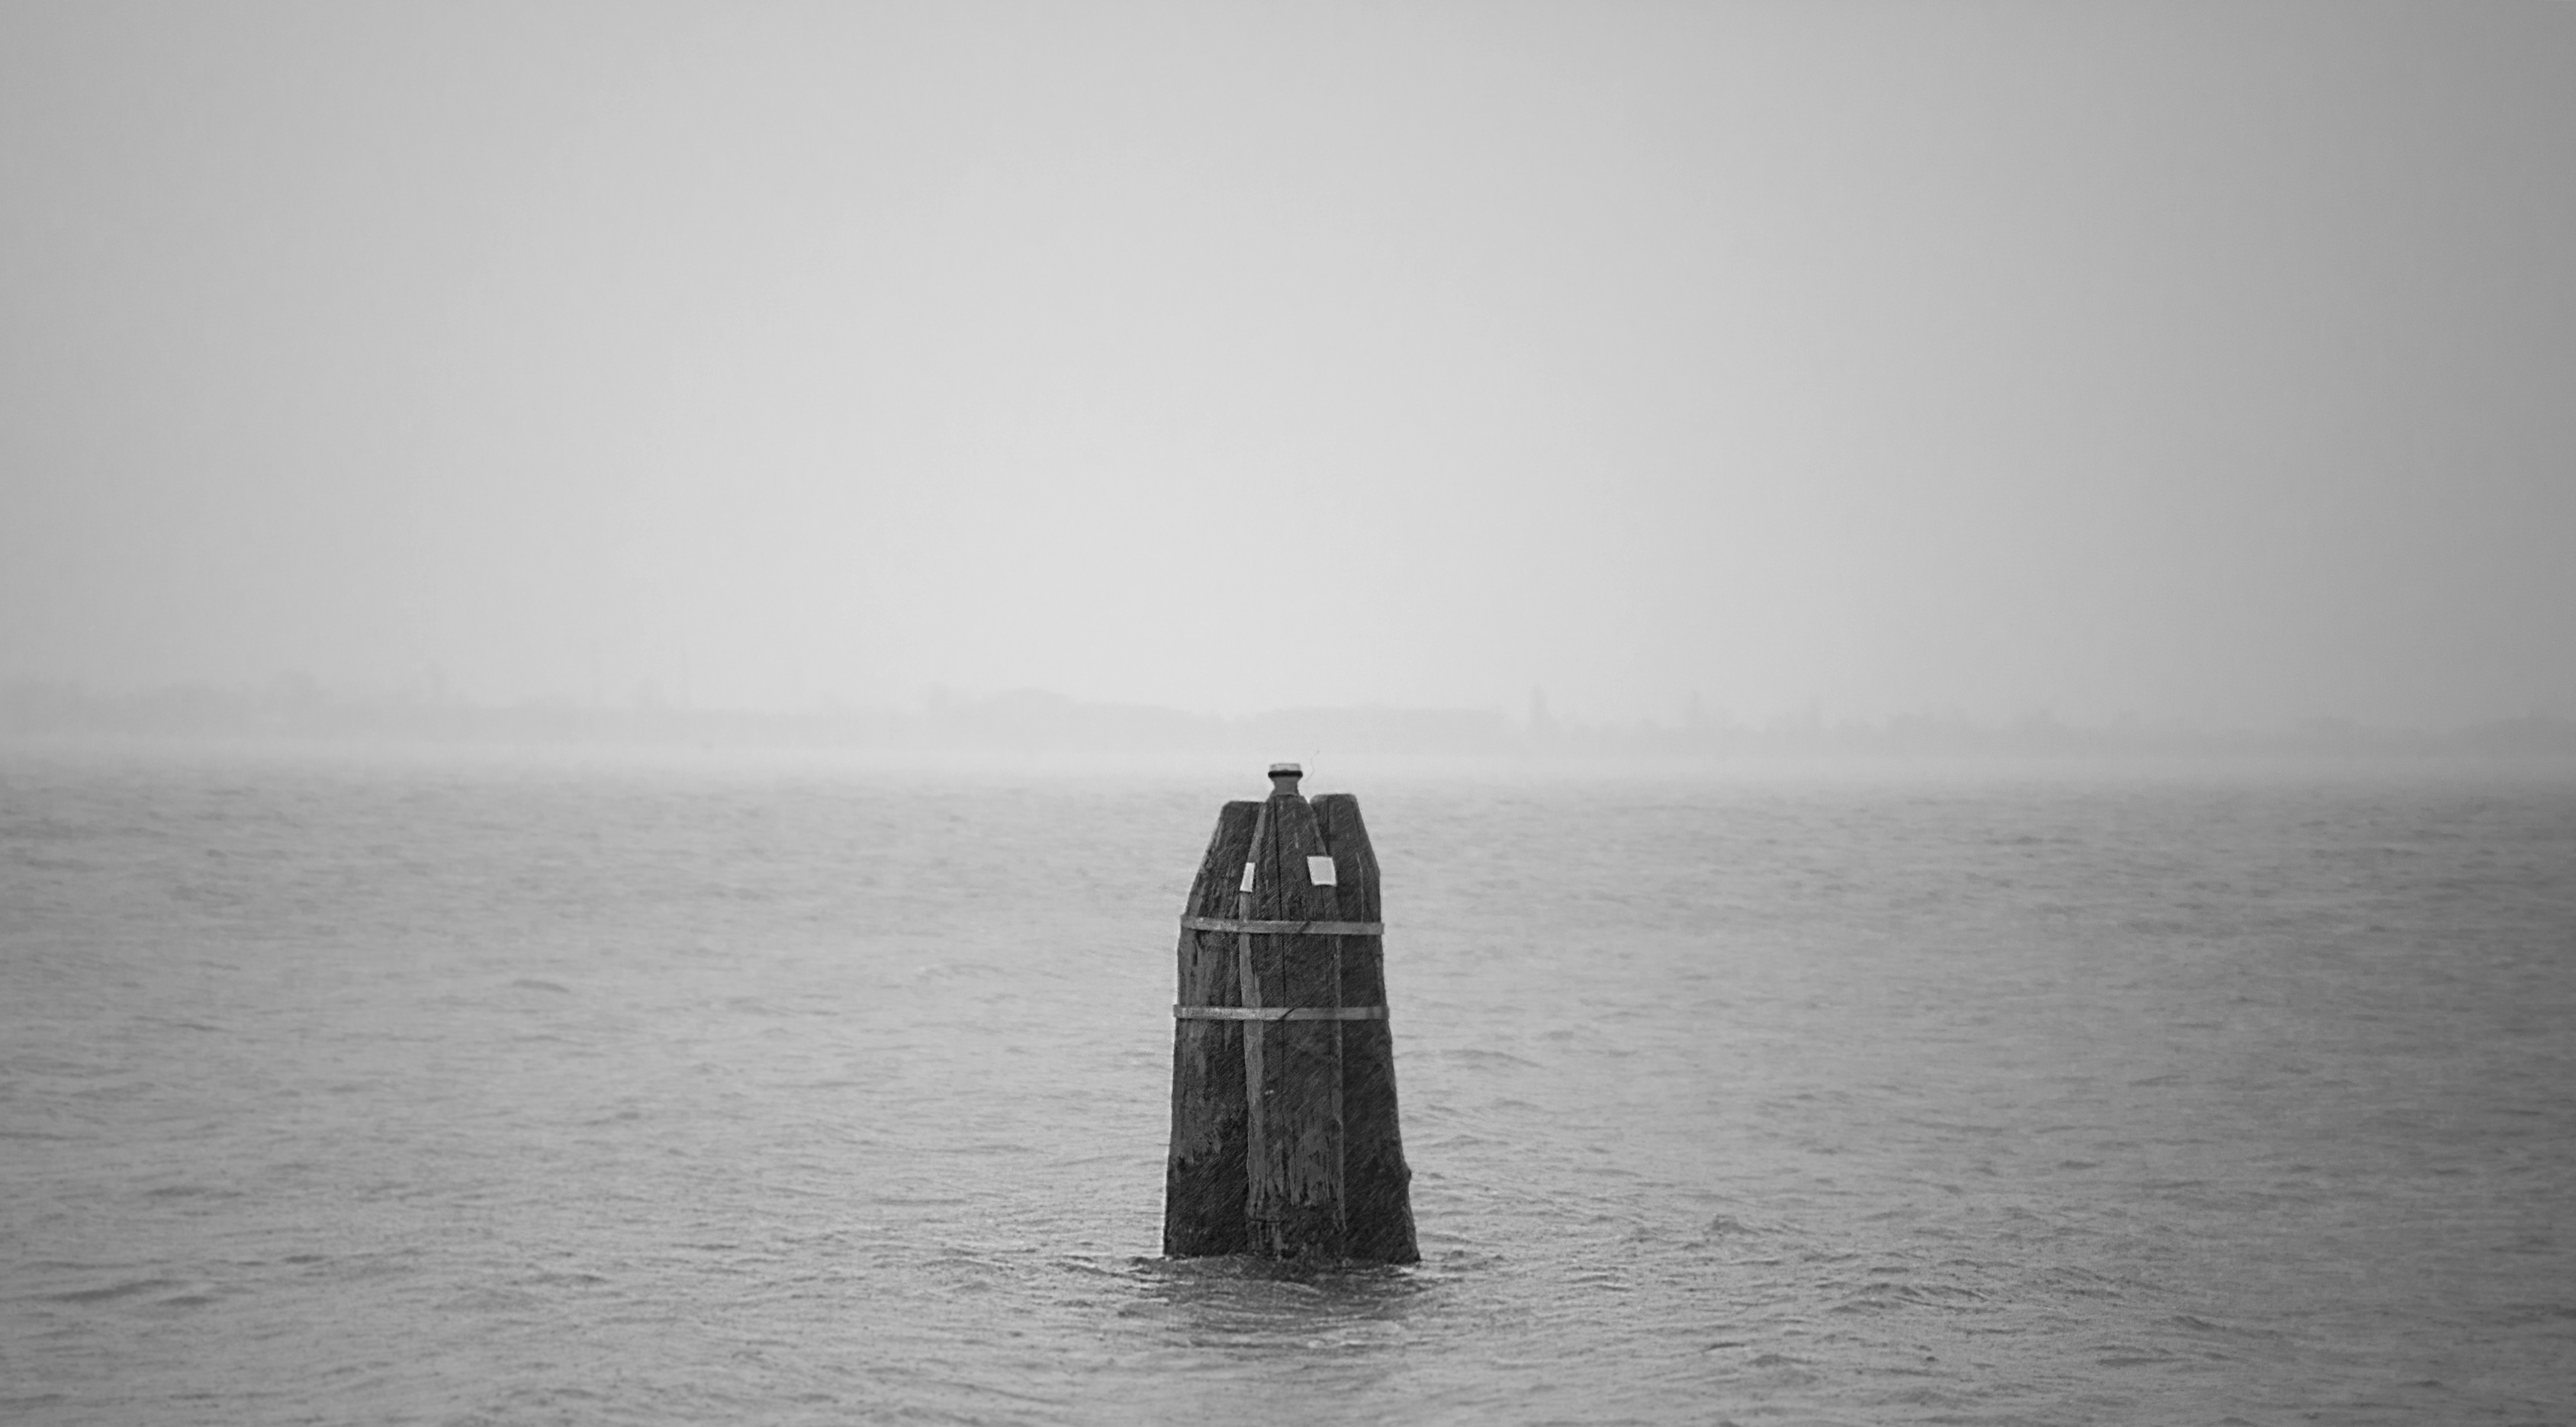
sea, coast, water, ocean, horizon, black and white, lighthouse, wood, fog, mist, photography, morning, wave, dawn, ship, pile, reflection, tower, weather, shadow, haze, bay, italy, venice, monochrome, ferry, adria, at sea, monochrome photography, atmospheric phenomenon